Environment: real
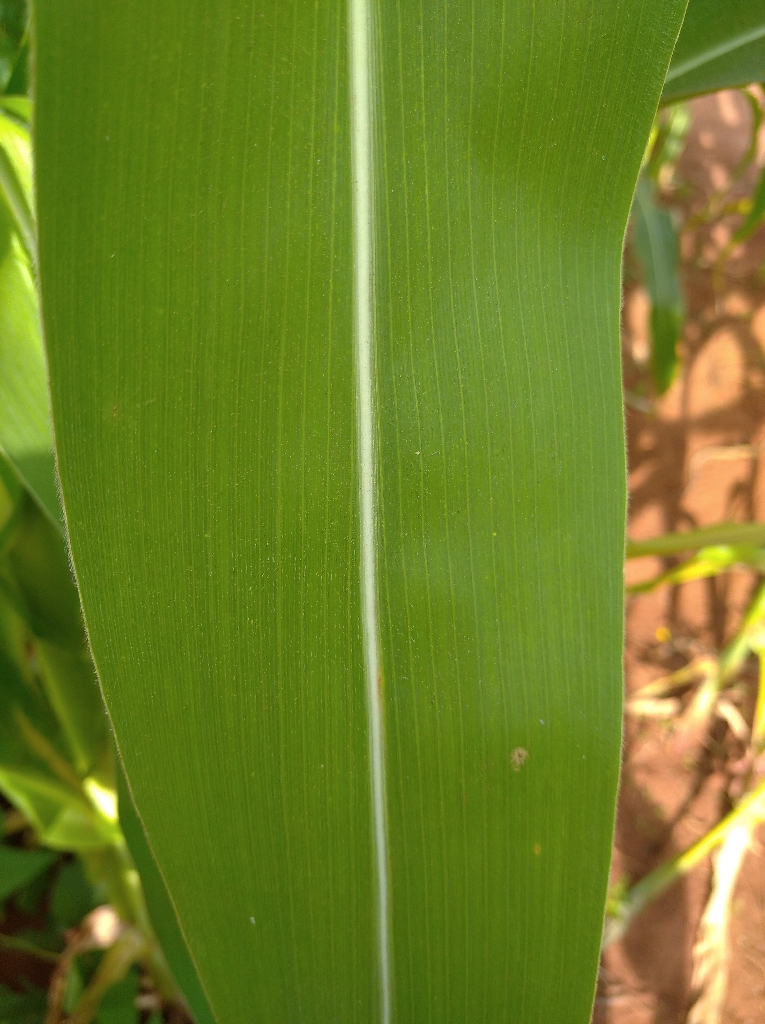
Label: healthy